Norris Almshouses

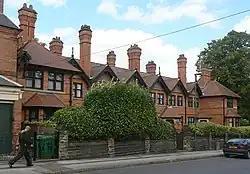

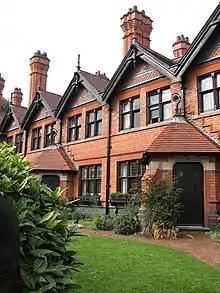
Norris Almshouses

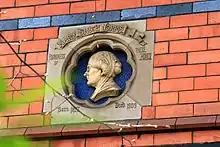
Profile of Mary Smith Norris

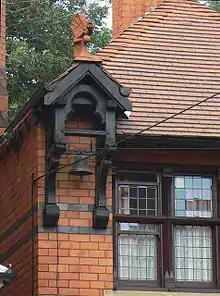
Bell turret on the Norris Almshouses

The Norris Almshouses were erected in 1893 on Berridge Road in Sherwood Rise, Nottinghamshire.